Identity Cards Act 2006

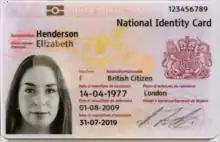
A specimen of a British National Identity Card, issued briefly from October 2009 to May 2010.

The initial rollout began on a regional basis, first in Greater Manchester. The cards were voluntary and cost £30 and were issued by the Identity and Passport Service, until its eventual cancellation.